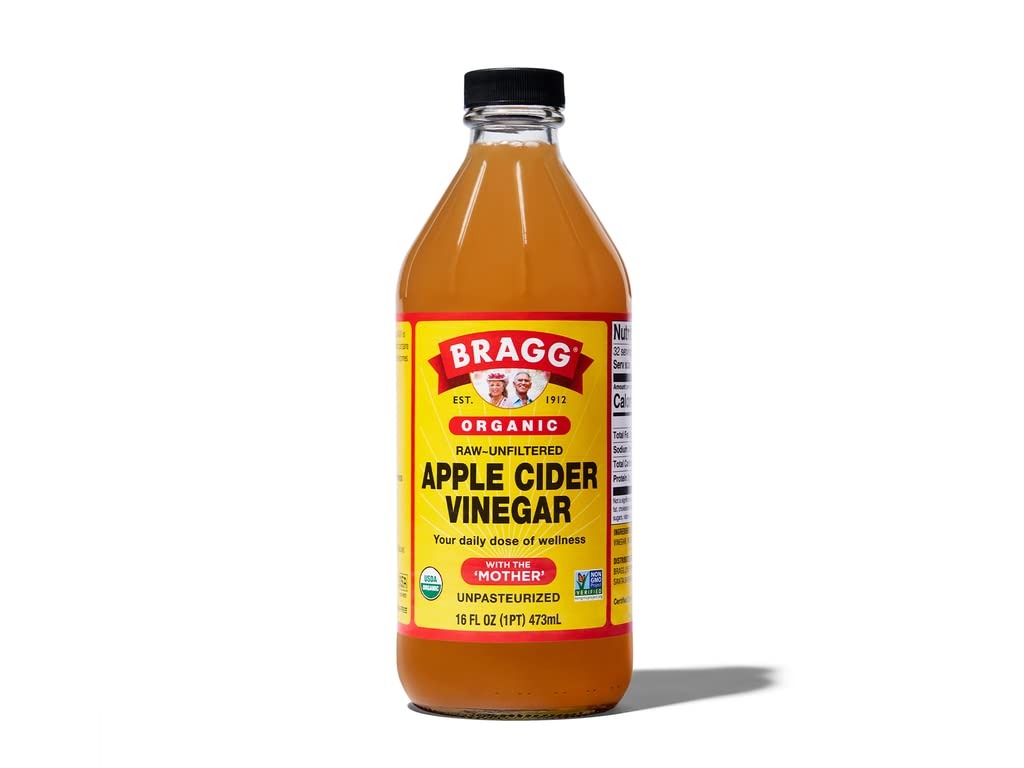
Item Name: Bragg Organic Apple Cider Vinegar with the Mother - 16 fl oz - Raw and Unfiltered
Bullet Point 1: BRAGG APPLE CIDER VINEGAR: The raw, unfiltered, unpasteurized, original daily dose of wellness, made with 100% organic apples naturally fermented by live ‘Mother'
Bullet Point 2: ACV WITH MOTHER: Rigorously tested for the presence of live 'Mother'; Provides 750mg of acetic acid per serving
Bullet Point 3: DAILY DOSE OF WELLNESS: To easily incorporate ACV into your diet, add 1-2 tablespoons to 8oz of water or hot tea
Bullet Point 4: GREAT FOR RECIPES AND MORE: Enjoy in drink recipes, smoothies, salad dressings, sauces, slaws, and marinades; Use in your hair care or skin care routine
Bullet Point 5: MADE WITH ORGANIC APPLES: Produced with several varieties of organic apples; Never made with added color, processed sugars, or preservatives; USDA Organic, B Corp Certified, Non-GMO Project Verified, and Kosher
Value: 16.0
Unit: Fl Oz

Price: 4.67